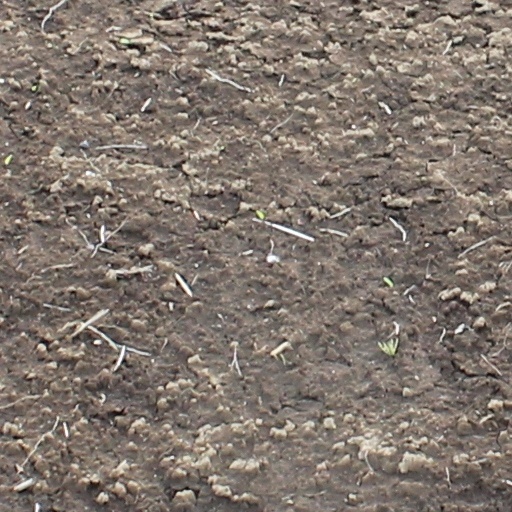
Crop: wheat